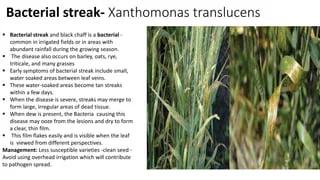
Plant: Wheat
Disease: wheat bacterial leaf streak (black chaff)